Flonheim

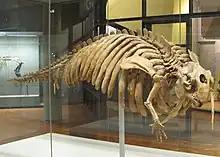
Halitherium found near Flonheim (Mainz Basin)

In Flonheim stood an early postal station on the roughly 920 km-long Habsburg postal route running from Innsbruck to Mechelen (north of Brussels), which was run by the family Taxis. It is known that the postal station was running from 1506 to about 1558.